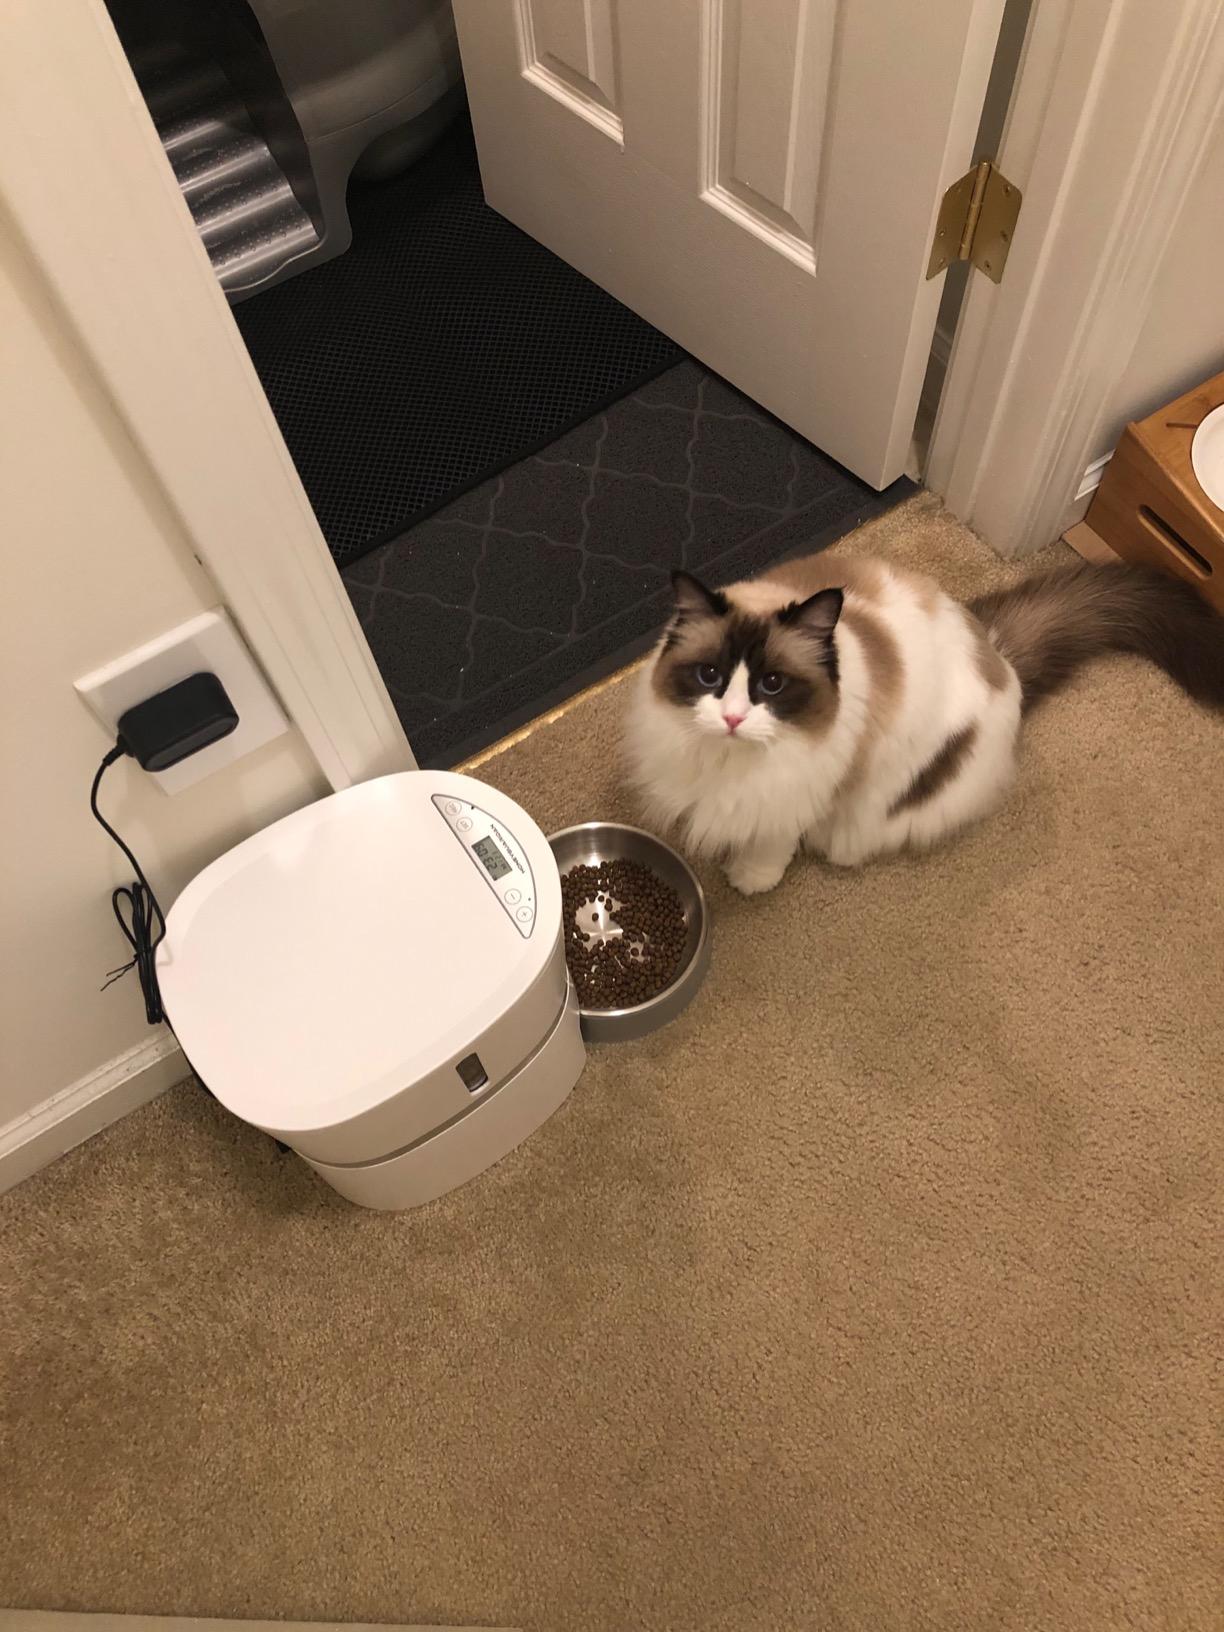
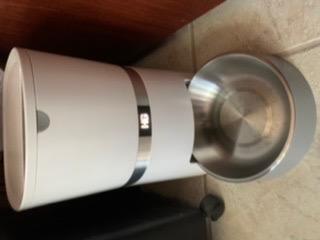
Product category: items_feeder
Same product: yes